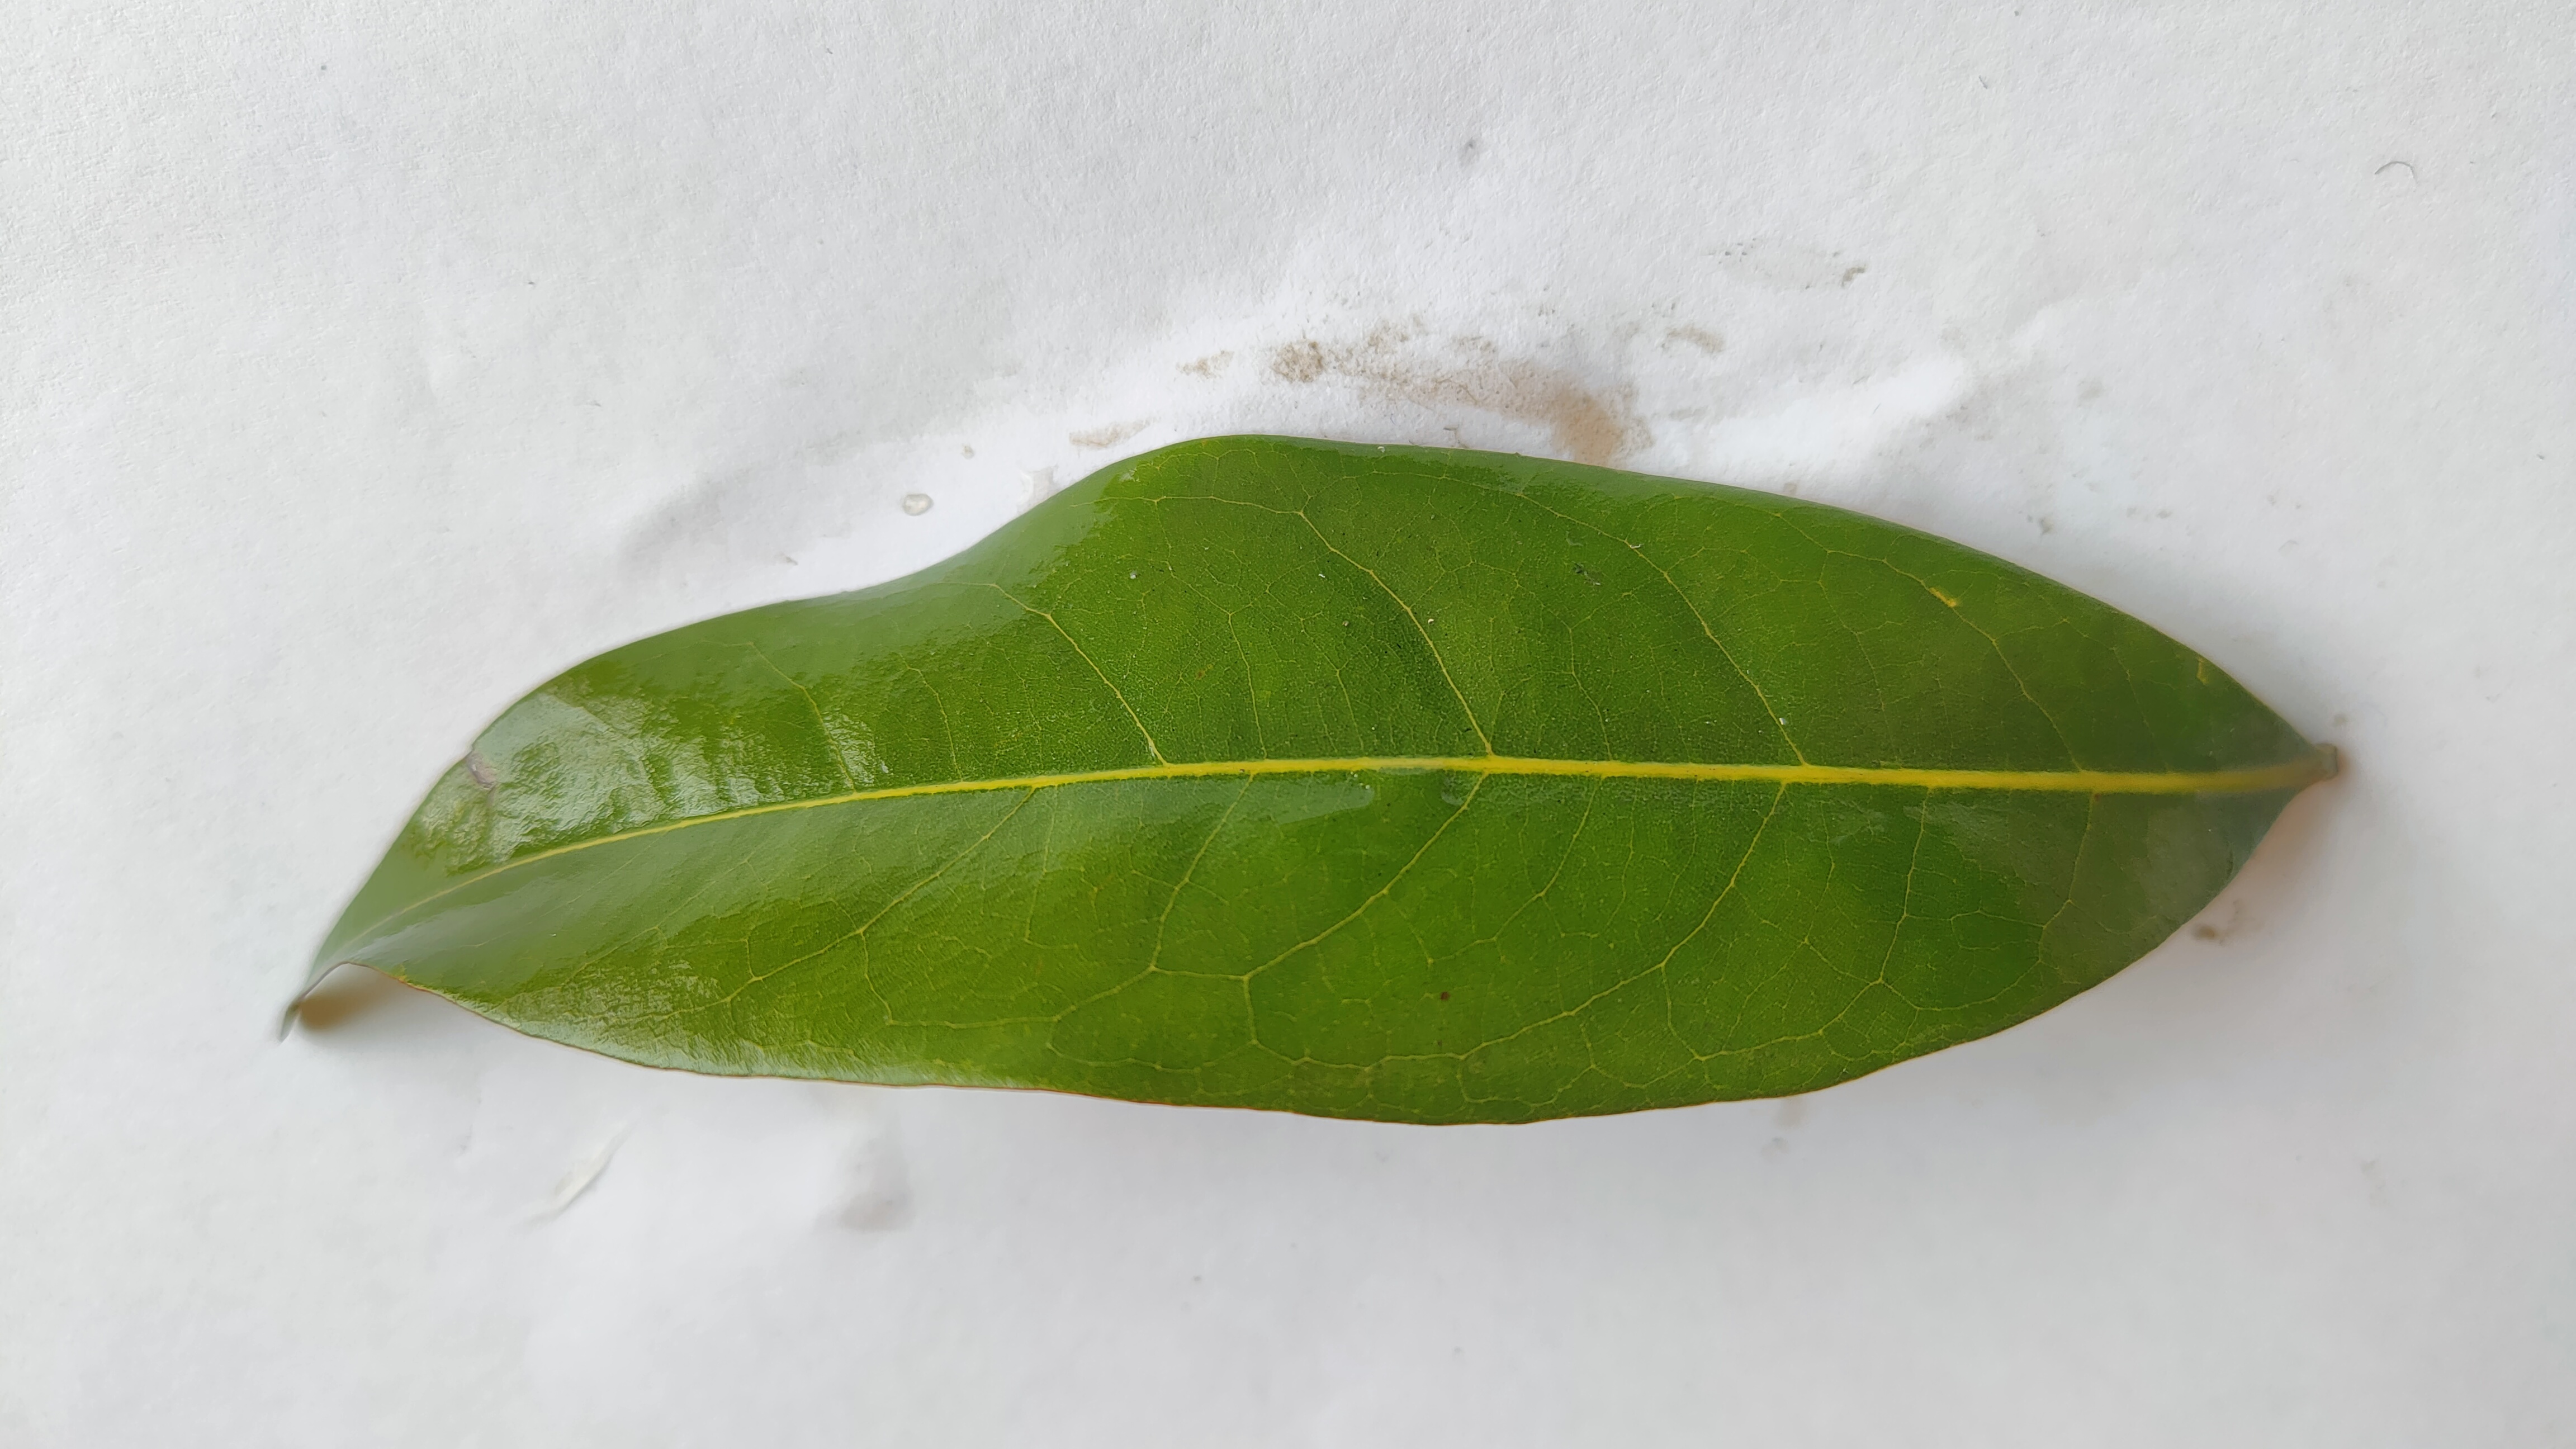
Leaf variety: Lychee